Peter the Great Interrogating the Tsarevich Alexei Petrovich at Peterhof

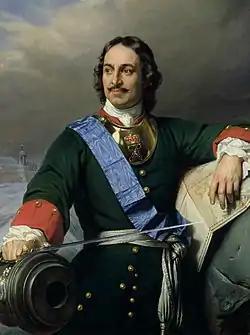
Paul Delaroche. "Peter I in the uniform of an officer of the Preobrazhensky Regiment" (1838, Hamburger Kunsthalle)

While working on the painting, Ge thoroughly studied the iconography of Peter the Great available to him. According to critic Vladimir Stasov, Ge "studied Peter's face and figure in the Hermitage from all the engraved and oil-painted portraits of him". It is also known that the artist incorporated elements of Peter's portrait from his wife, Anna Petrovna Ge, née Zabela (Zabello). According to the peredvizhnik artist Grigory Myasoedov, "in his wife, he [Ge], despite the fact that she was far from beautiful, saw all the perfections: from her he painted Magdalene, and Peter the Great, and many others". Stasov reported that Ge also studied all the surviving portraits of Alexei Petrovich, and as a model for him used "one of his acquaintances, a small official of the Ministry of Finance, in whose sickly, emaciated face and figure he found some resemblance to the portraits of Tsarevich Alexei." Stasov also provided the name of this official, which was Nikolai Grigorievich Zaichnevsky. Nikolai Zaichnevsky was the brother of the revolutionary nationalist Pyotr Zaichnevsky.